Giants Stadium

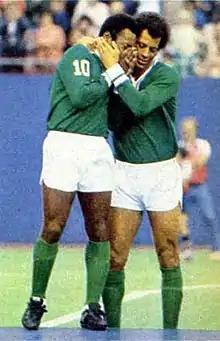
Pelé being consoled by teammate Carlos Alberto at the end of his farewell game v Brazilian side Santos, 1 October 1977

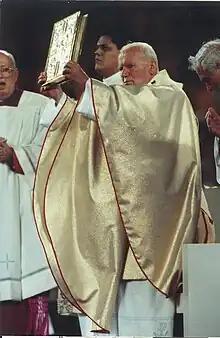
Pope John Paul II celebrates Mass at Giants Stadium

October 6, 1995: 83,000 people filled the stadium on a rainy Thursday night to participate in a Mass led by Pope John Paul II during a trip to the United States.